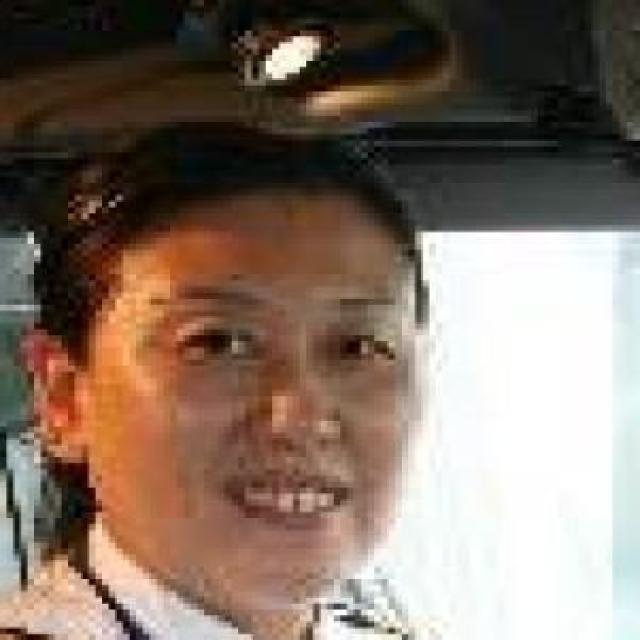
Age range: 45-64